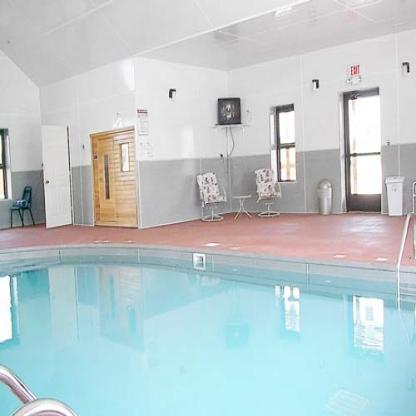
Scene: Indoor